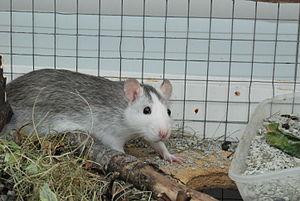
Le mot « rat » est un nom vernaculaire ambigu qui peut désigner, en français, des centaines d'espèces différentes dans le monde de mammifères rongeurs omnivores, dont la queue est nue, les dents tranchantes et le museau pointu. Les rats sont le plus souvent de la famille des Muridés ou, de façon plus restrictive, du genre Rattus, lequel regroupe les espèces les plus communes : Rattus rattus, le rat noir, et Rattus norvegicus, le rat d'égout, qui a donné le rat domestique en élevage. Néanmoins, par analogie, le terme désigne aussi quelques espèces de rongeurs qui ne font pas partie de la famille des Muridés, comme le Rat palmiste, le Rat-chinchilla, etc.